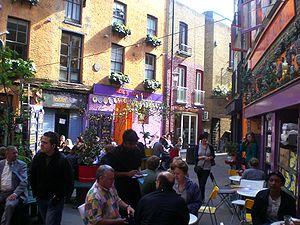
Bars de Neal's Yard
Neal's Yard est une petite ruelle à Covent Garden.